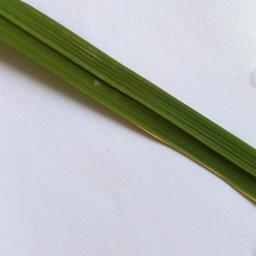
Label: Rice___Healthy